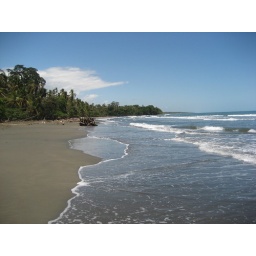
The shores at Playa Negra, the black sand beach, during my weekend in Cahuita, March 20-22.